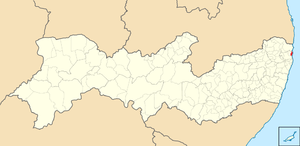
La microrégion d'Itamaracá est l'une des quatre microrégions qui subdivisent la mésorégion métropolitaine de Recife de l'État du Pernambouc au Brésil.